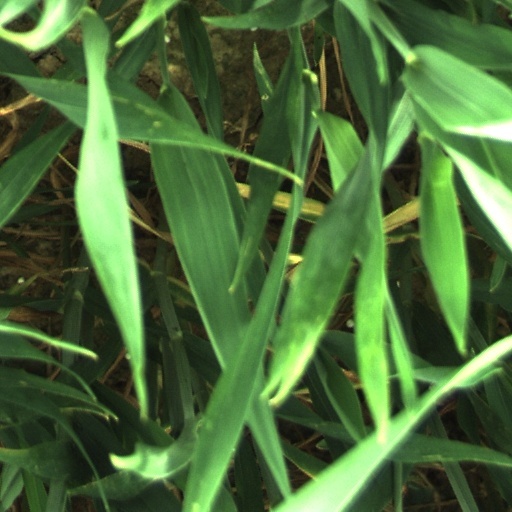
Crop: wheat